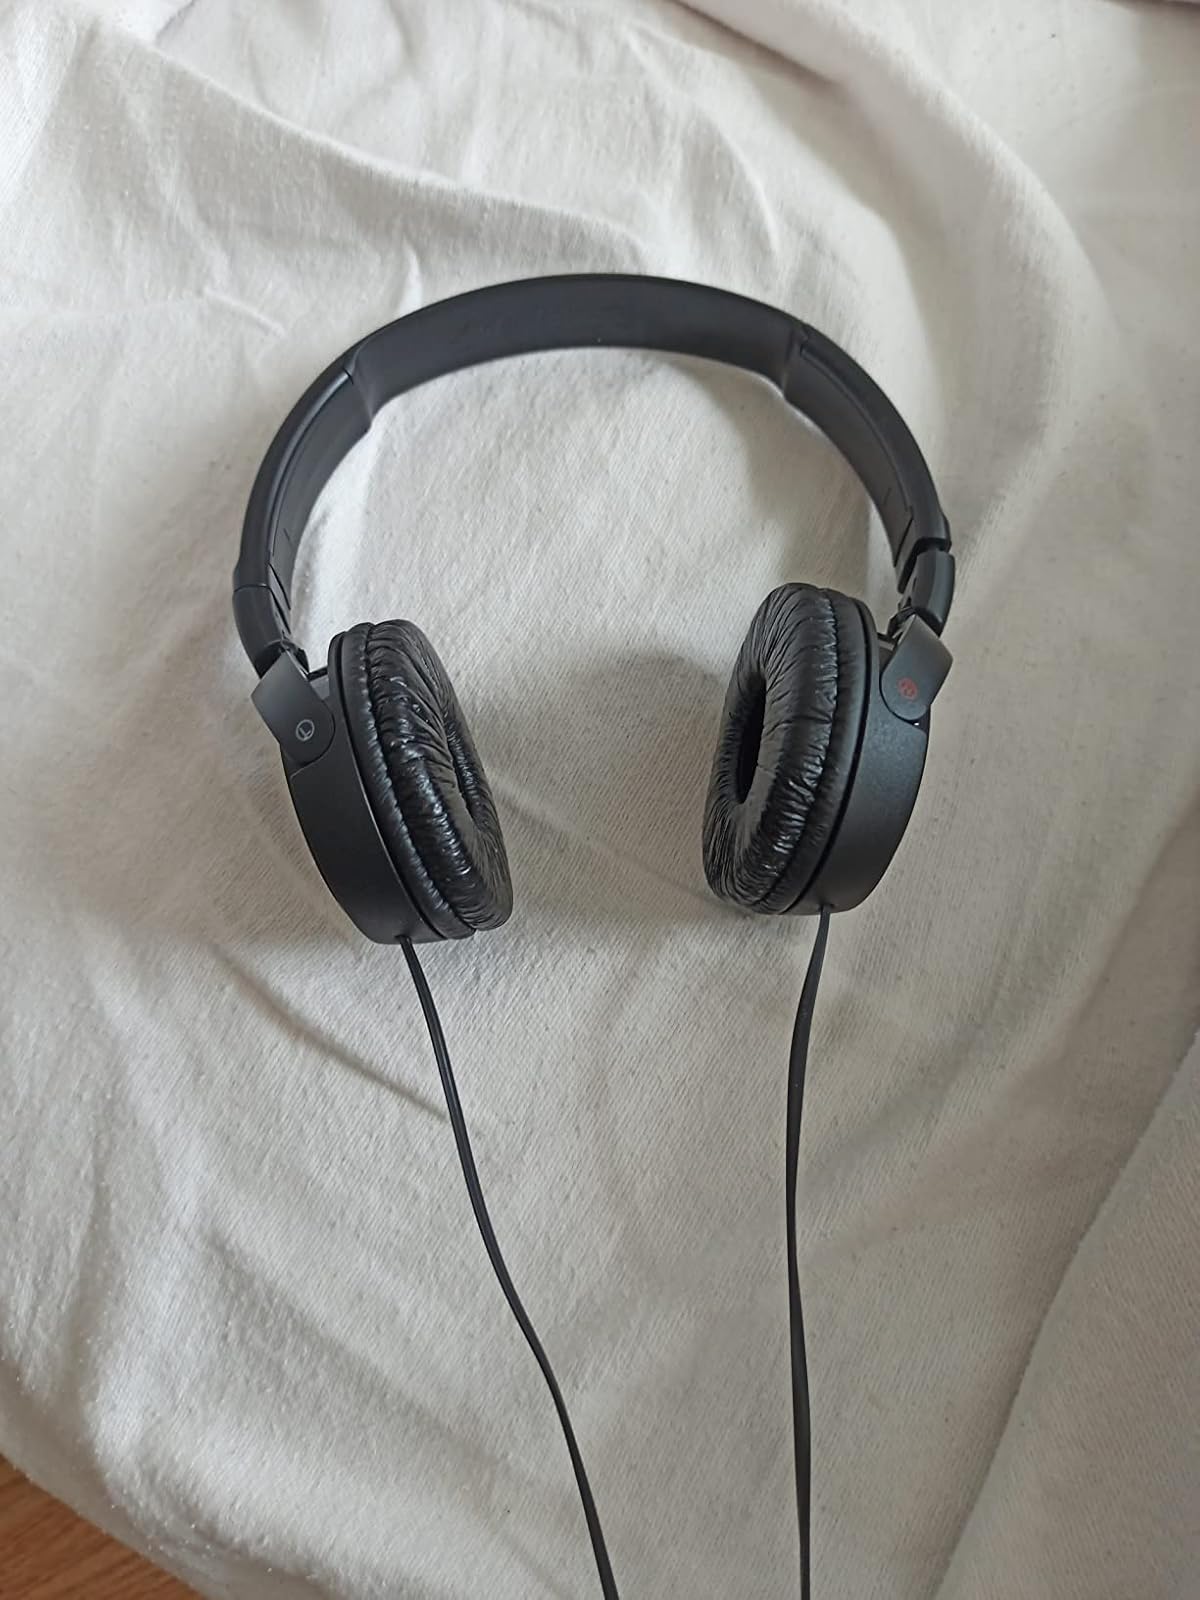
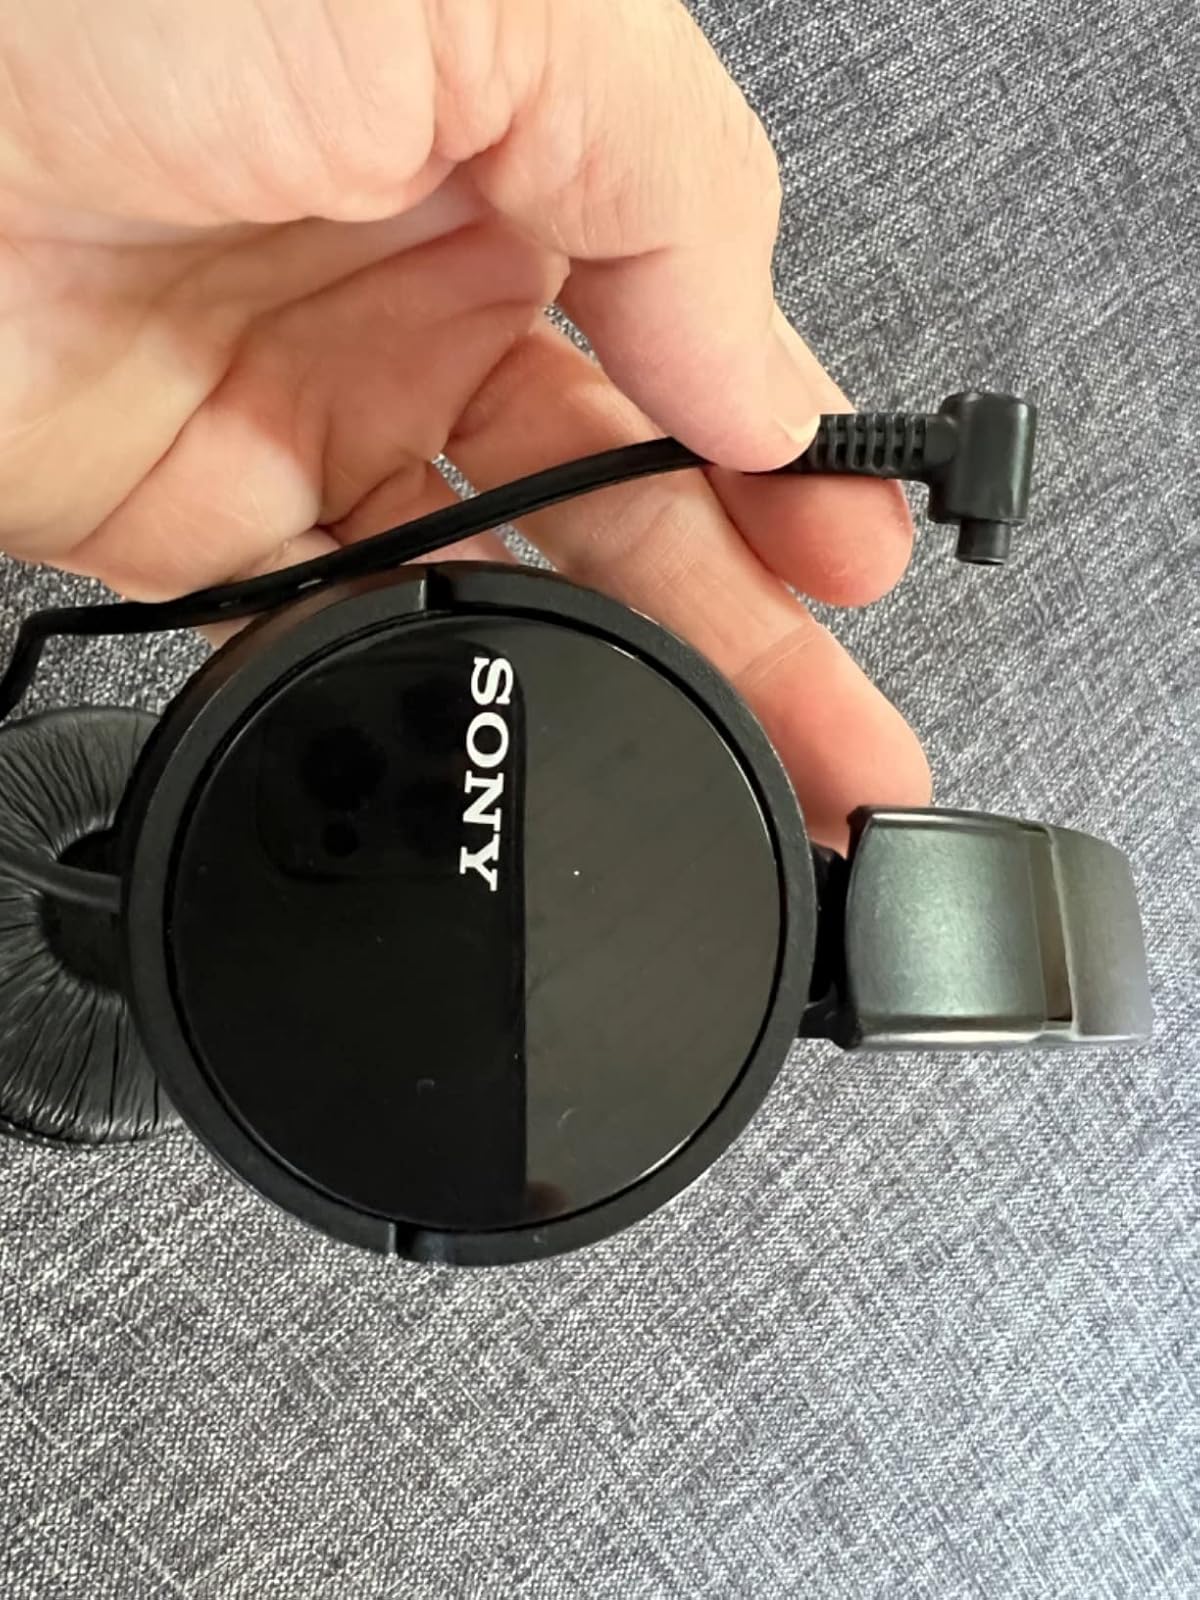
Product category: headphones
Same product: yes